Hapag-Lloyd

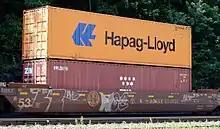
Hapag-Lloyd 40' container stacked on intermodal train

In late 2012, Hapag-Lloyd announced it was considering the possibility of a merger with its smaller compatriot Hamburg Süd. The merger plans were scotched when Hamburg Süd's shareholders and owners did not reach an agreement with the Hapag-Lloyd stakeholders. After this event, Hamburg Süd remained a private, independent company until December 2016, when the container transport division of Danish logistics and energy company Maersk, announced it would purchase Hamburg Süd.